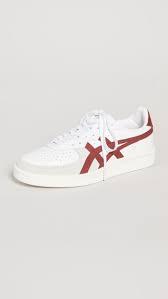
Label: Sneaker